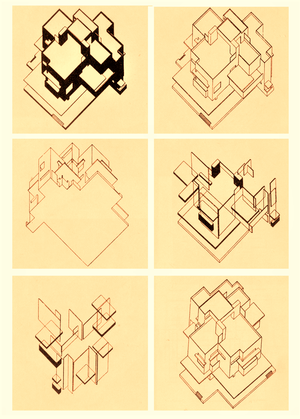
C. van Eesteren, T. van Doesburg, maison particulière 1923 (image du domaine public modifiée)
De Stijl est un mouvement artistique des Pays-Bas, fondé en 1917 par Theo van Doesburg, qui publie d'octobre 1917 à janvier 1932 une revue d'art, De Stijl, organe de diffusion des idées néoplasticiennes de Piet Mondrian et des membres du groupe de Stijl. Ces peintres, architectes, sculpteurs et poètes ont profondément influencé l'architecture du XXᵉ siècle, en particulier le Bauhaus et ensuite le style international.